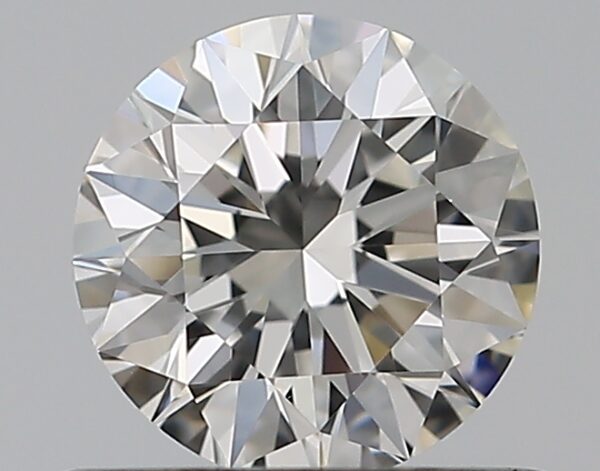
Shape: round
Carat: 0.5
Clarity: IF
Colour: G
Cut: EX
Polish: EX
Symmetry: EX
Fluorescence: N
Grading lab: GIA
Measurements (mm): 5.06 x 5.09 x 3.16